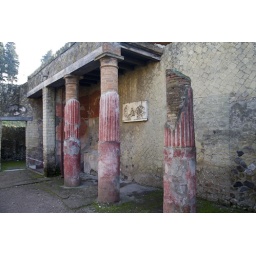
Colourful columns in the richest house of Ercolano, owned by its planner and chief architect.